Ricardo Pinto (baseball)

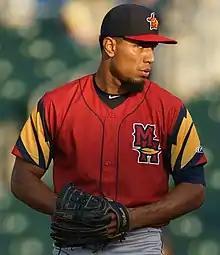
Pinto with the Toledo Mud Hens in 2021

Ricardo Antonio Pinto Valera (born January 20, 1994) is a Venezuelan professional baseball pitcher for the Diablos Rojos del México of the Mexican League. He has previously played in Major League Baseball (MLB) for the Philadelphia Phillies and Tampa Bay Rays, in the KBO League for the SK Wyverns, and in the Chinese Professional Baseball League (CPBL) for the Rakuten Monkeys.